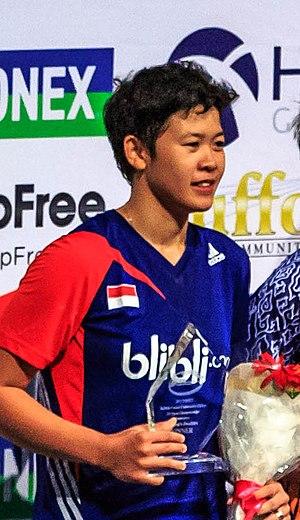
Shendy Puspa Irawati est une joueuse de badminton indonésienne.